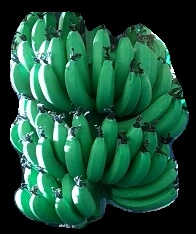
Variety: pachbale
Grade: grade1